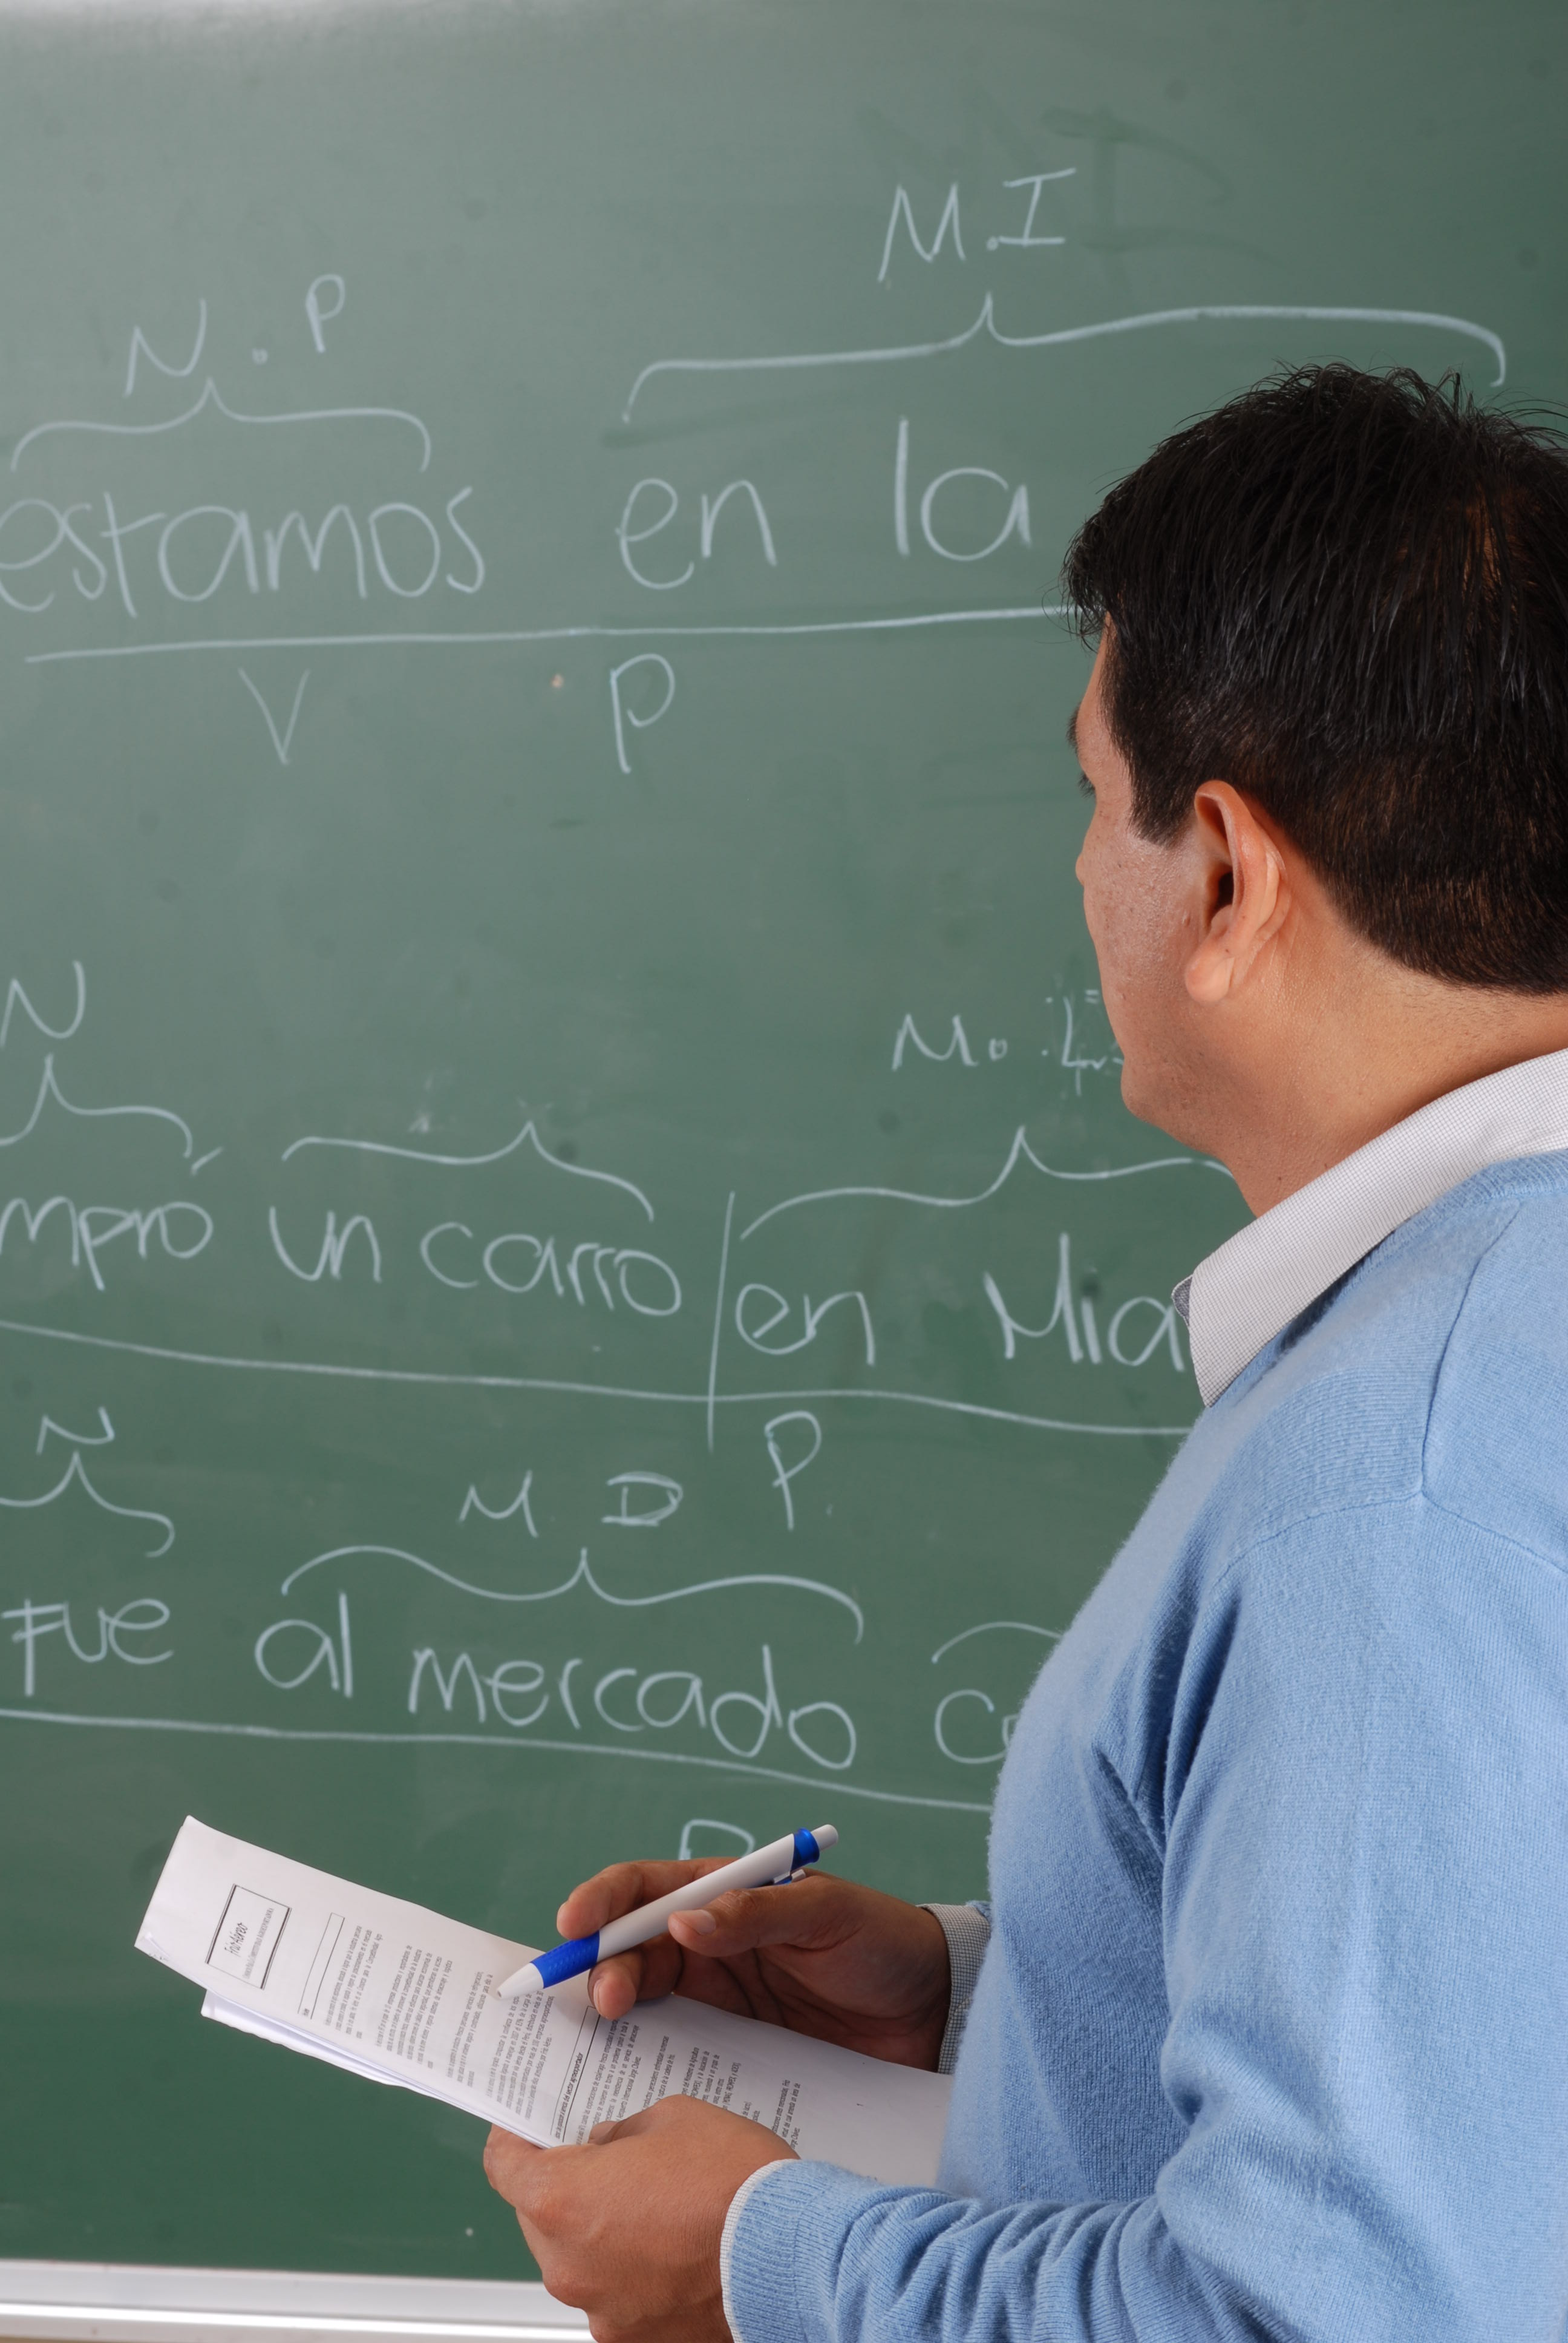
latin, professor, education, writing, teacher, blackboard, font, human behavior, homework